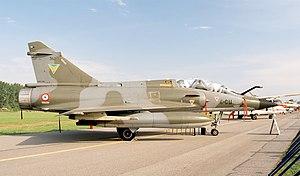
Le Mirage 2000N est une version du Mirage 2000 conçue pour la frappe nucléaire. Il a d'abord emporté le missile nucléaire ASMP puis emporte maintenant sa version améliorée ASMPA au sein des Forces aériennes stratégiques. Il fait partie du noyau de la force de dissuasion nucléaire française. Le Mirage 2000D est son homologue d'attaque conventionnelle.
Cet article traite de l'immatriculation des aéronefs selon les règles de l'Organisation de l'aviation civile internationale.